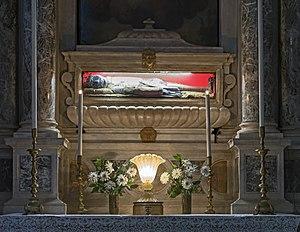
Théodore Tiron est un mégalomartyr, appelé aussi Théodore le Conscrit ou Théodore d'Amasée.
L'église Saint-Sauveur est une église catholique de Venise, en Italie, située dans le sestiere de San Marco, sur le Campo San Salvador, près du pont du Rialto.